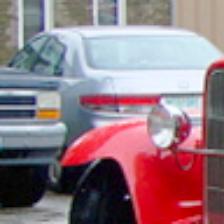
Label: NonHuman